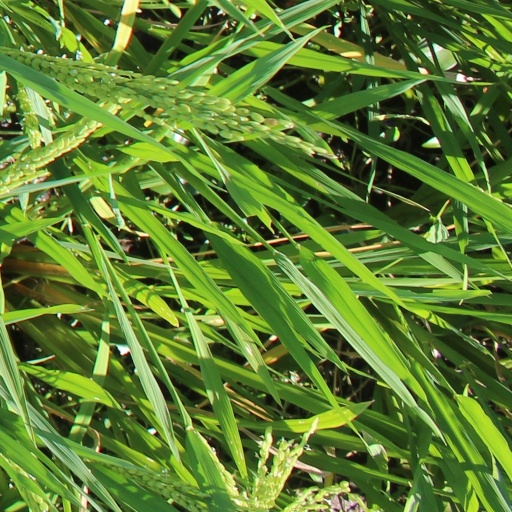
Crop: rice